Tropical Storm Noul (2020)

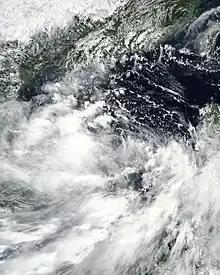
Tropical Storm Noul approaching Vietnam on September 17

Tropical Storm Noul, also known in the Philippines as Tropical Storm Leon, was a weak, but deadly tropical cyclone that impacted central Vietnam, which had been affected by Tropical Storm Sinlaku more than one month earlier. Noul originated from a tropical system in the Philippine Sea in September 15. The system was upgraded into a tropical depression later that same day by JMA, with JTWC and PAGASA following suit in 15:00 UTC, with PAGASA assigning the local name "Leon" to the developing tropical cyclone. As Leon was leaving the area of responsibility, Leon intensified into a tropical storm and was assigned the international name "Noul" by JMA. Noul would make landfall between Quảng Trị and Thừa Thiên-Huế provinces in September 18 before degenerating into a remnant low over Thailand later that day.